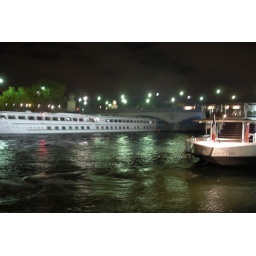
One of the river cruising ships just making it under the bridges of Paris.